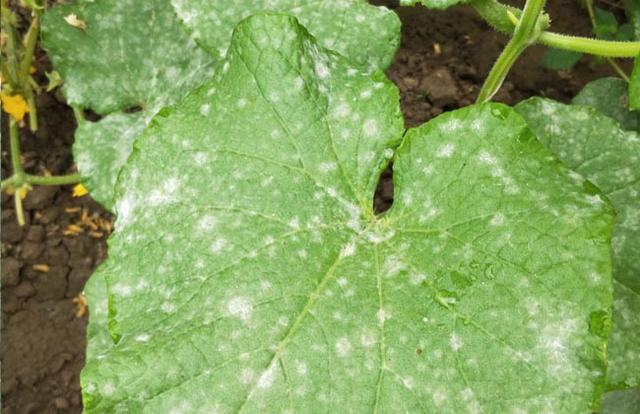
Plant: Cucumber
Disease: cucumber powdery mildew